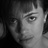
Emotion: sad